Li coronemenz Looïs

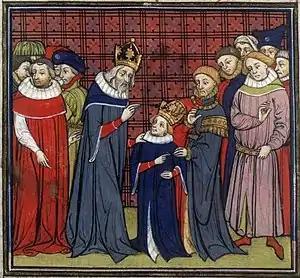
Charlemagne and the coronation of Louis the Pious, in the "Grandes Chroniques de France"

Li coronemenz Looïs (also spelled Le coronement Looïs) is an anonymous twelfth-century Old French "chanson de geste". It is sometimes attributed to Bertrand de Bar-sur-Aube and dated 1137. The first modern critical edition of the text was published in 1888 by Ernest Langlois under the title "Le Couronnement de Louis".